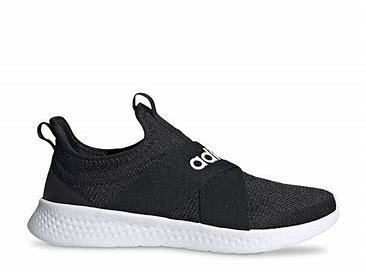
Brand: Adidas
Model: Puremotion